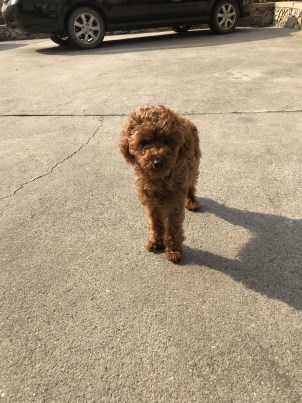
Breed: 7449-n000128-teddy